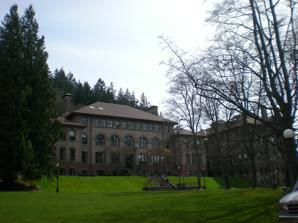
Building: Old Main (Western Washington University)
Country: United States of America
Year built: 1896
United States historic place Old Main, Western Washington University U.S. National Register of Historic Places Location Western Washington University campus, Bellingham, Washington Coordinates 48°44′17″N 122°28′58″W / 48.73806°N 122.48278°W / 48.73806; -122.48278 Built 1896, 1907 (additions) Architect Warren Skillings & James M. Corner Alfred Lee (1907) Architectural style Italian Renaissance NRHP reference No. 77001365 Added to NRHP November 7, 1977 Old Main is a historic building on the Western Washington University campus in Bellingham, Washington . Constructed in 1896 to house the new Normal school and opened for classes in 1899, it is the oldest building on the campus. It currently serves as administrative and student services offices. History Governor John McGraw signed legislation establishing the New Whatcom Normal School on February 24, 1893, the first normal School in Western Washington. In November 1895, after enough funds were raised, construction began on a permanent school building on the Sehome Hill site by Fairhaven -based contractor W.B. Davey. Prominent Seattle architects Warren Skillings & James Corner were chosen to design the new building, a 4-story brick and stone building in the Italian Renaissance style. The structure was largely completed by February 1897 but could not be opened to students until additional funds could be secured to install heating, lighting, and to do general grounds maintenance, which were not included in the original contract. The first official class entered in 1899, composed of 88 students. Matching 4-story wings were added to the north and south ends of the building in 1907 under the direction of Bellingham architect Alfred Lee. References